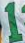
Number: 1